Otomārs Oškalns

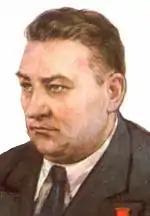

Otomārs Aleksandrs Oškalns (12 April 1904 — 1 September 1947) was a prominent Latvian communist and partisan fighter.